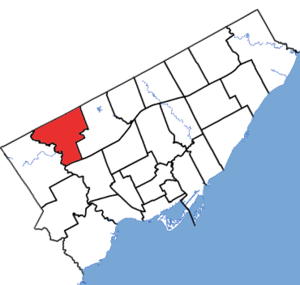
Humber River—Black Creek est une circonscription provinciale de l'Ontario représentée à l'Assemblée législative de l'Ontario depuis 1999.
Humber River—Black Creek est une circonscription électorale fédérale et provinciale en Ontario.